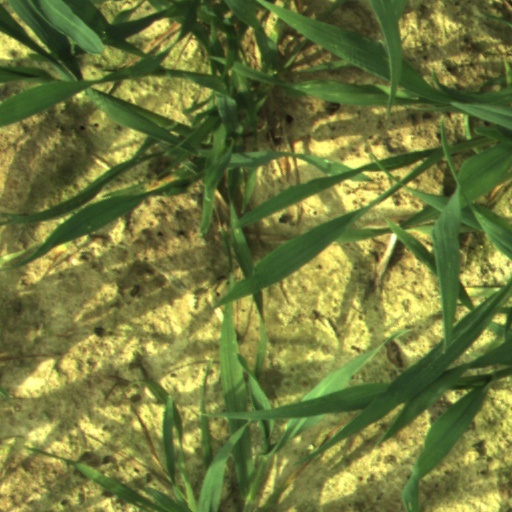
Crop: wheat